Ken Brock Manufacturing

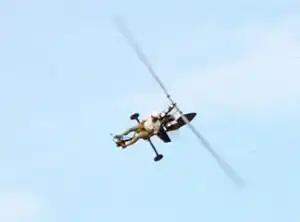
Ken Brock flying a Brock KB-2 in August 2001

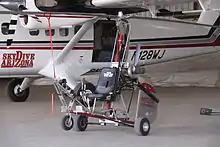
Brock KB-3

Ken Brock Manufacturing, Inc. was an American aircraft manufacturer founded by Ken Brock in the 1960s and based in Stanton, California. The company specialized in the design and manufacture of autogyros in the form of kits for amateur construction, including under the US FAR 103 Ultralight Vehicles rules.